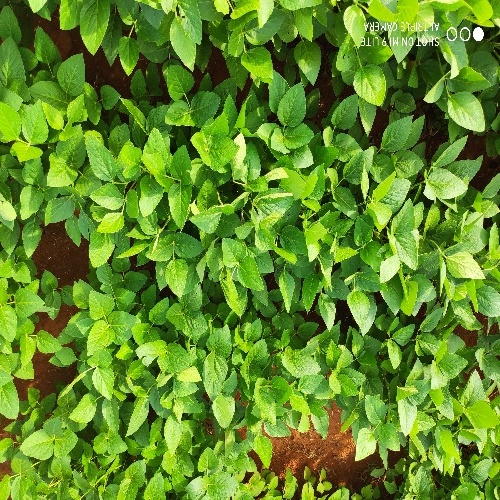
Label: Healthy